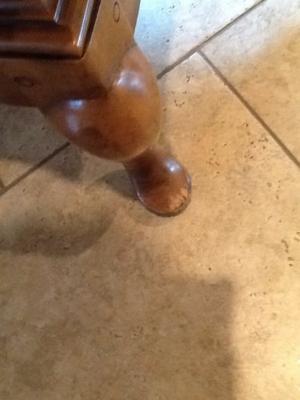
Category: table